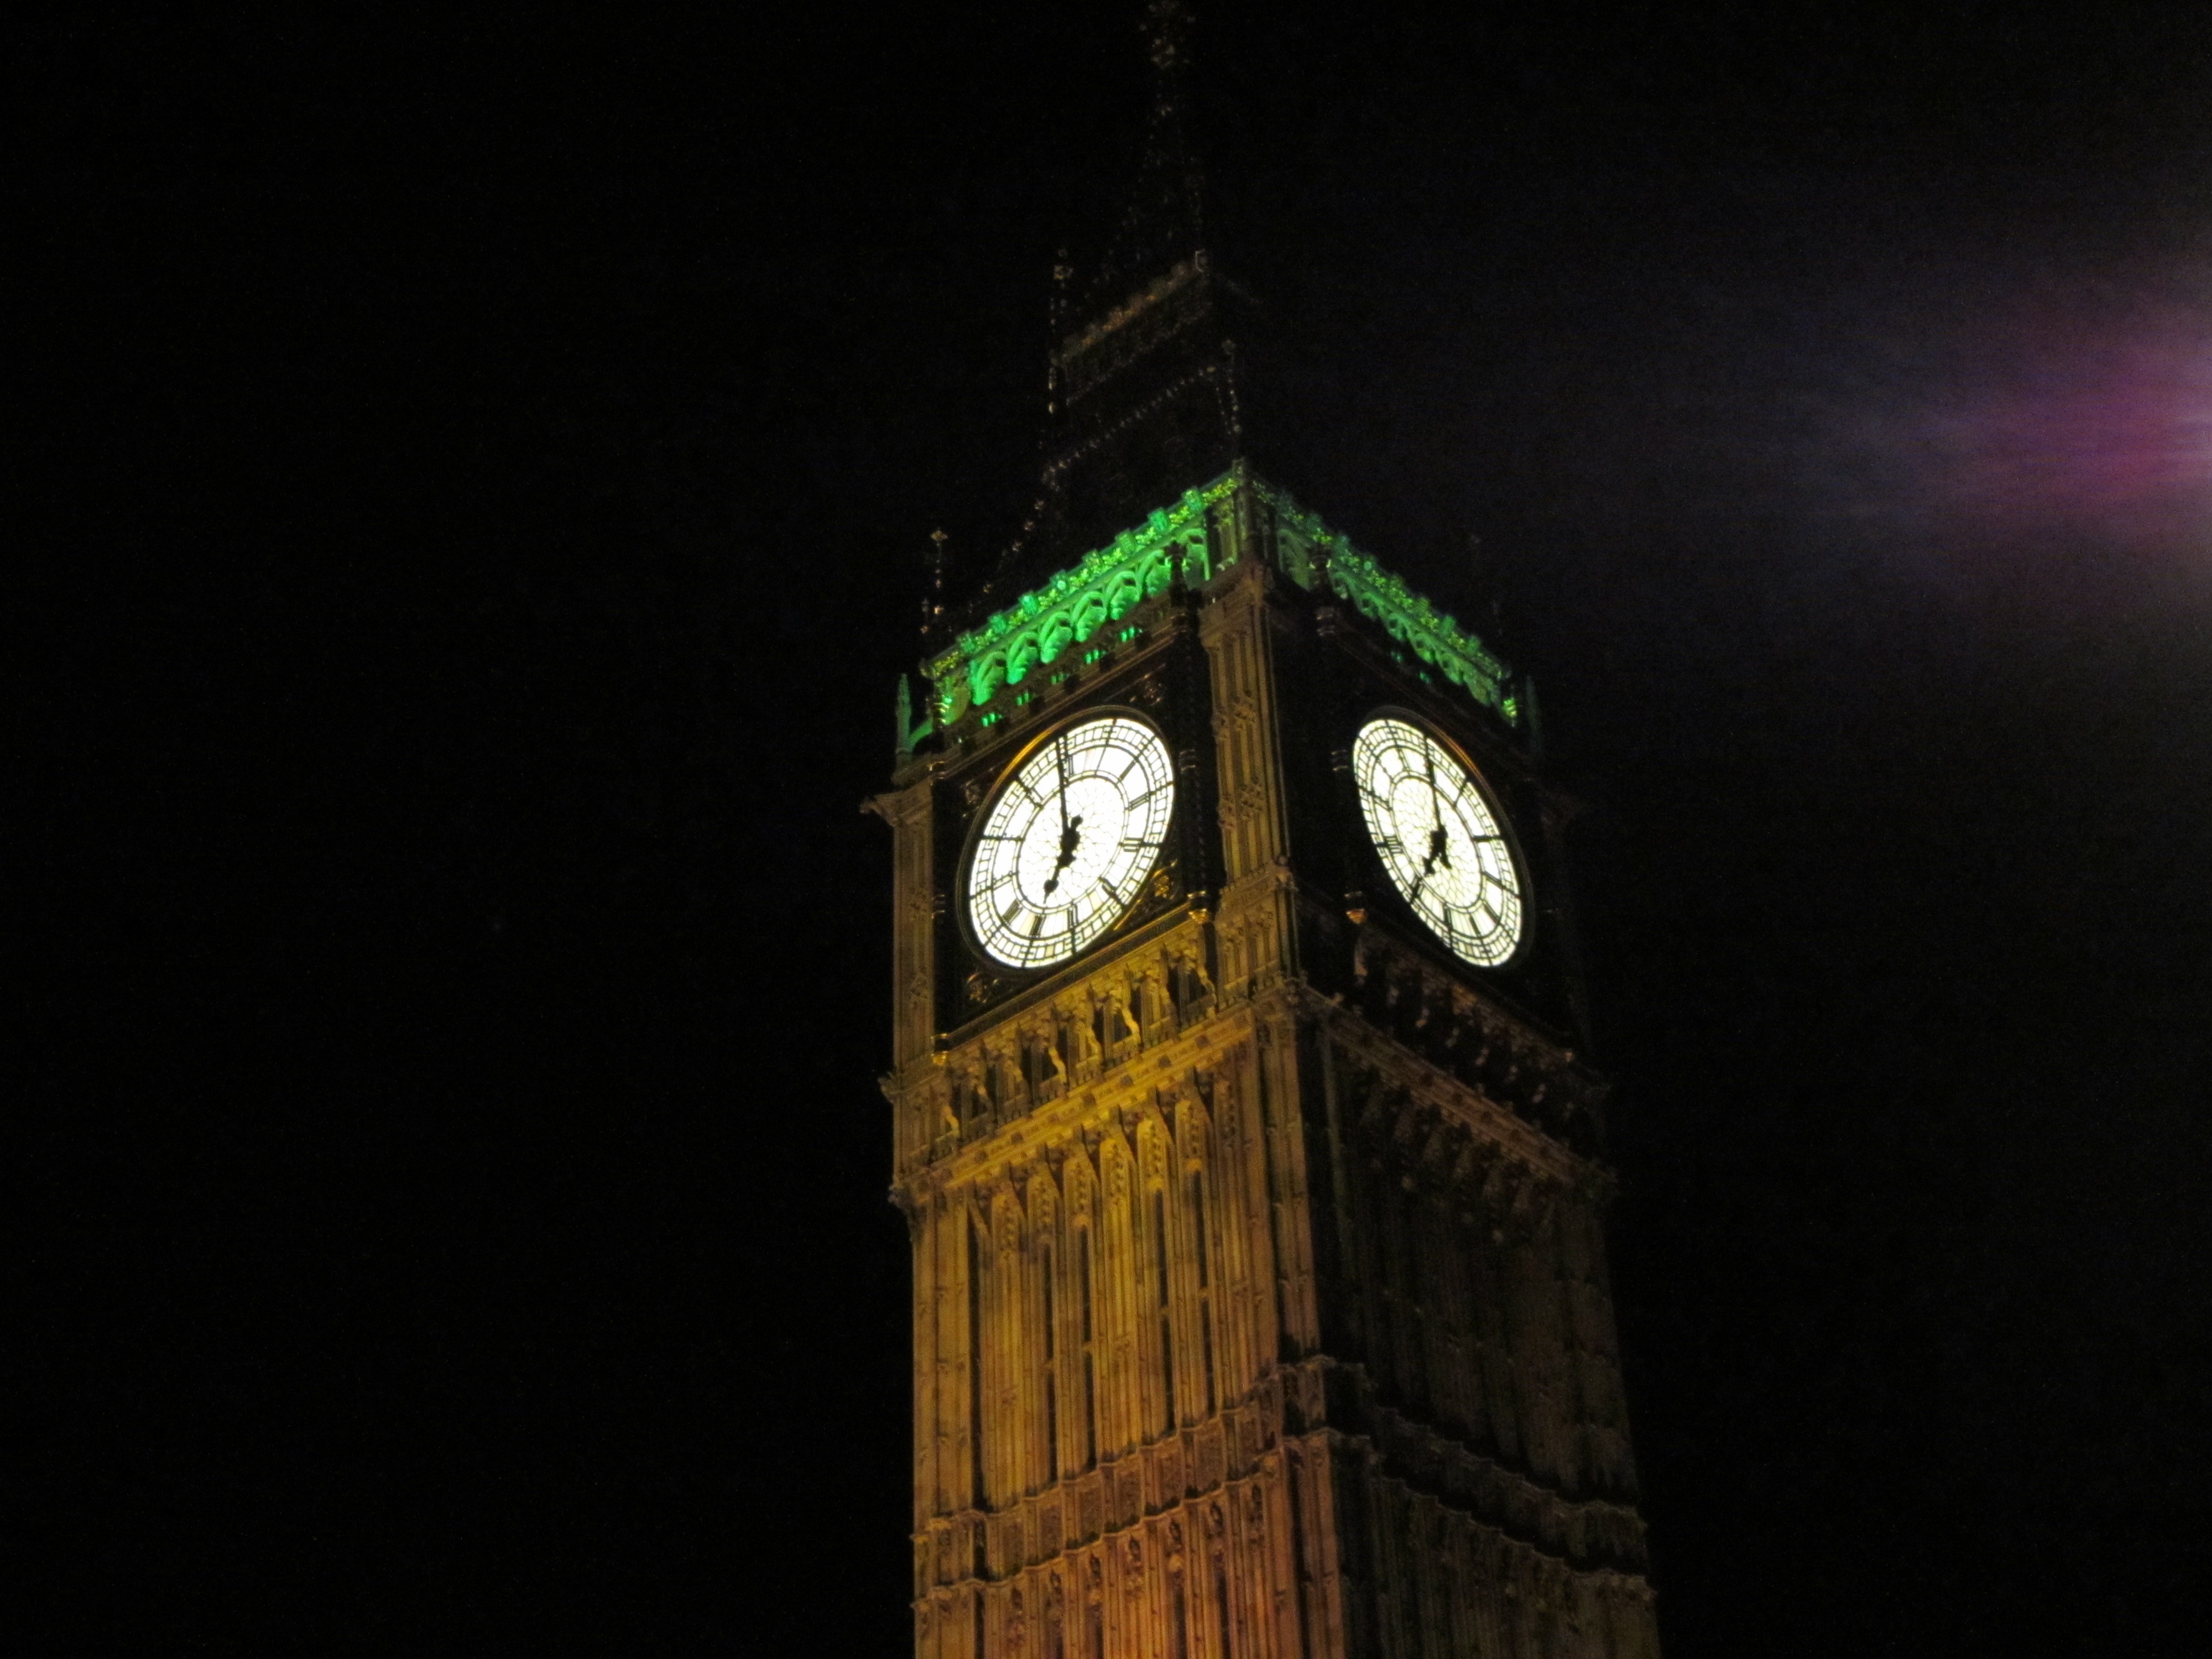
light, night, clock, tower, landmark, darkness, lighting, big ben, clock tower, england, london, shape, halo, great britain, united kingdom